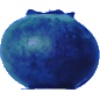
Label: huckleberry